Prince Philip, Duke of Edinburgh

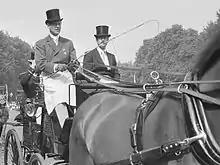
Philip on a horse

In April 2009, Philip became the longest-serving British royal consort, surpassing Charlotte of Mecklenburg-Strelitz, wife of George III. He became the oldest-ever male British royal in February 2013 and the third-longest-lived member of the British royal family (following Princess Alice, Duchess of Gloucester, and Queen Elizabeth The Queen Mother) in April 2019. Personally, he was not enthused about living an extremely long life, remarking in a 2000 interview (when he was 79) that he could not "imagine anything worse" and had "no desire whatsoever" to become a centenarian, saying "bits of me are falling off already".